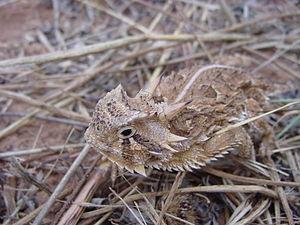
Phrynosoma cornutum est une espèce de sauriens de la famille des Phrynosomatidae.
Phrynosoma, parfois appelé lézards à cornes ou iguanes à cornes, est un genre de sauriens de la famille des Phrynosomatidae.